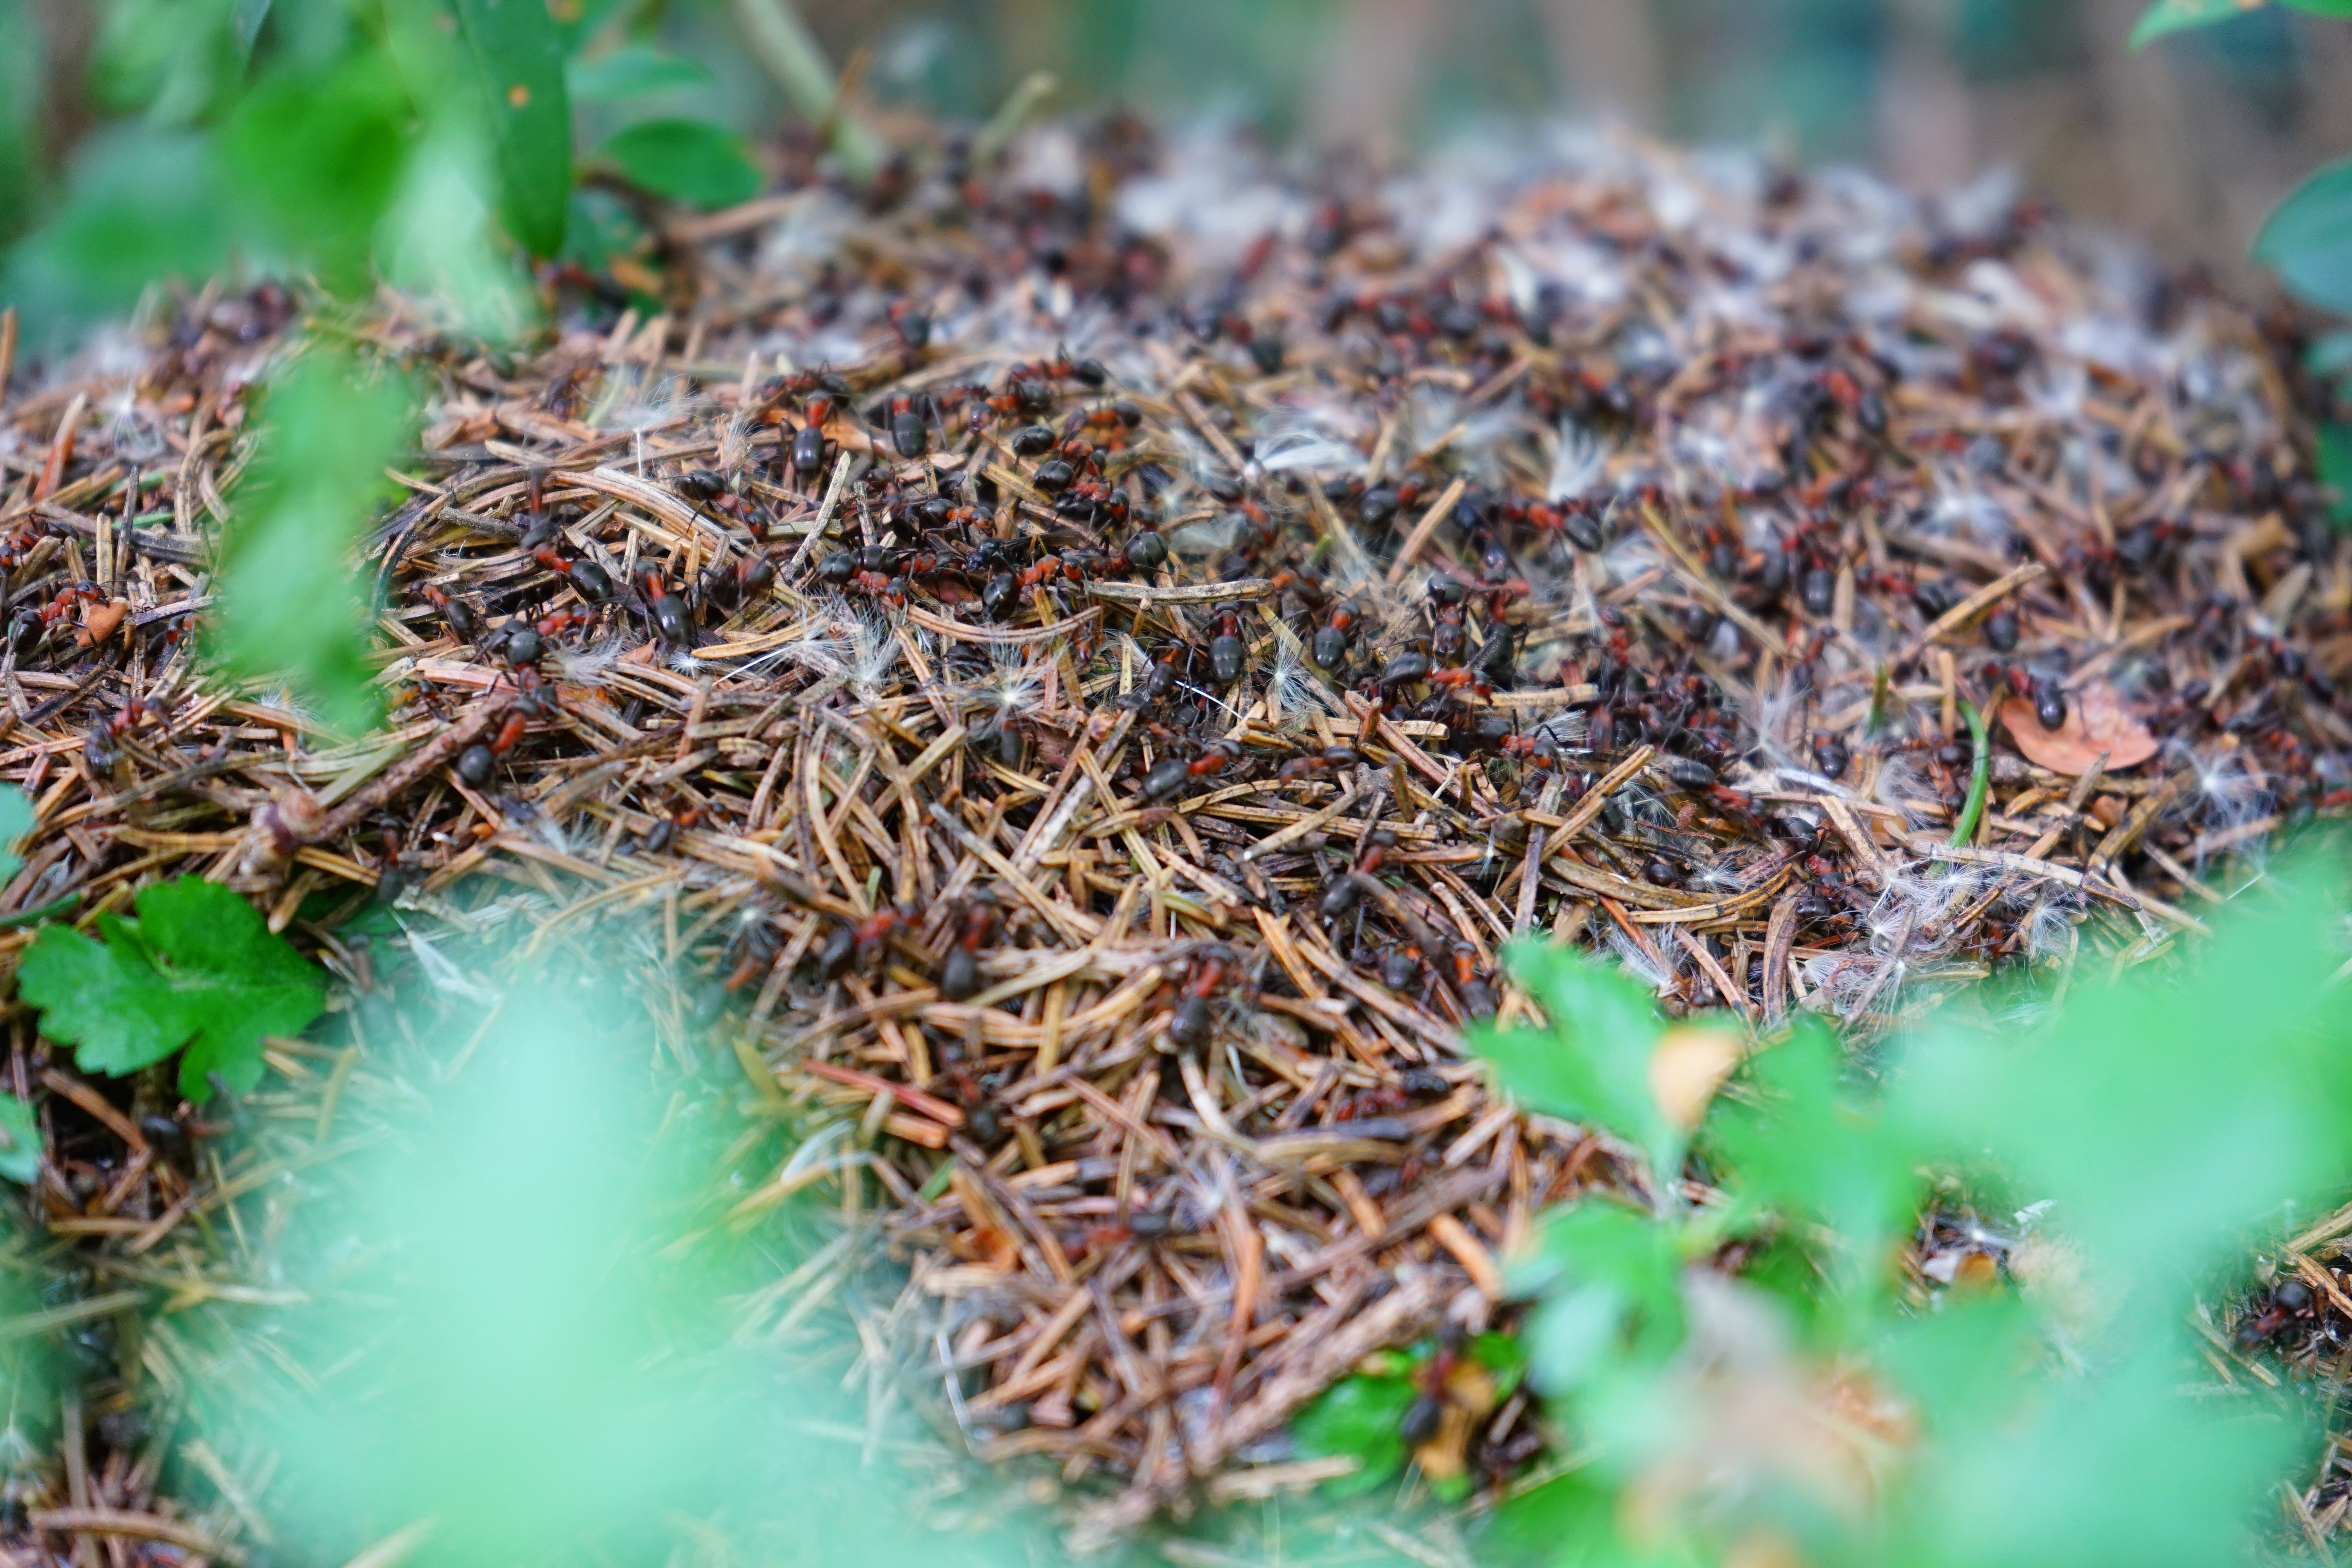
grass, animal, insect, crawl, build, ants, ant population, wood ants, ant hill, forest ant hill, formica polyctena, red waldameisen